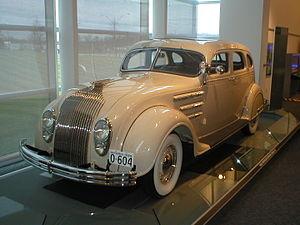
La Chrysler Airflow est la première automobile des années 1930 à s'intéresser de près à l'aérodynamique et à l'offrir de série, d'où le nom qui signifie flux d'air. Elle est ainsi l'emblème le plus expressif du courant Streamline Moderne, cette tendance aux États-Unis à dessiner des lignes courbes et très fluides. Néanmoins, ce courant moderne appliqué sur une automobile de série se révèle trop innovant pour susciter, outre un succès d'estime, un succès commercial.
"Les véhicules construits par l'entreprise Chrysler sont des modèles portant le nom de ""Chrysler"", plutôt que l'une de leurs filiales. La plupart des Chryslers ont été des voitures de luxe, hormis en 1970 pour les modèles Européens qui ont été développés par les divisions Simca et Rootes.